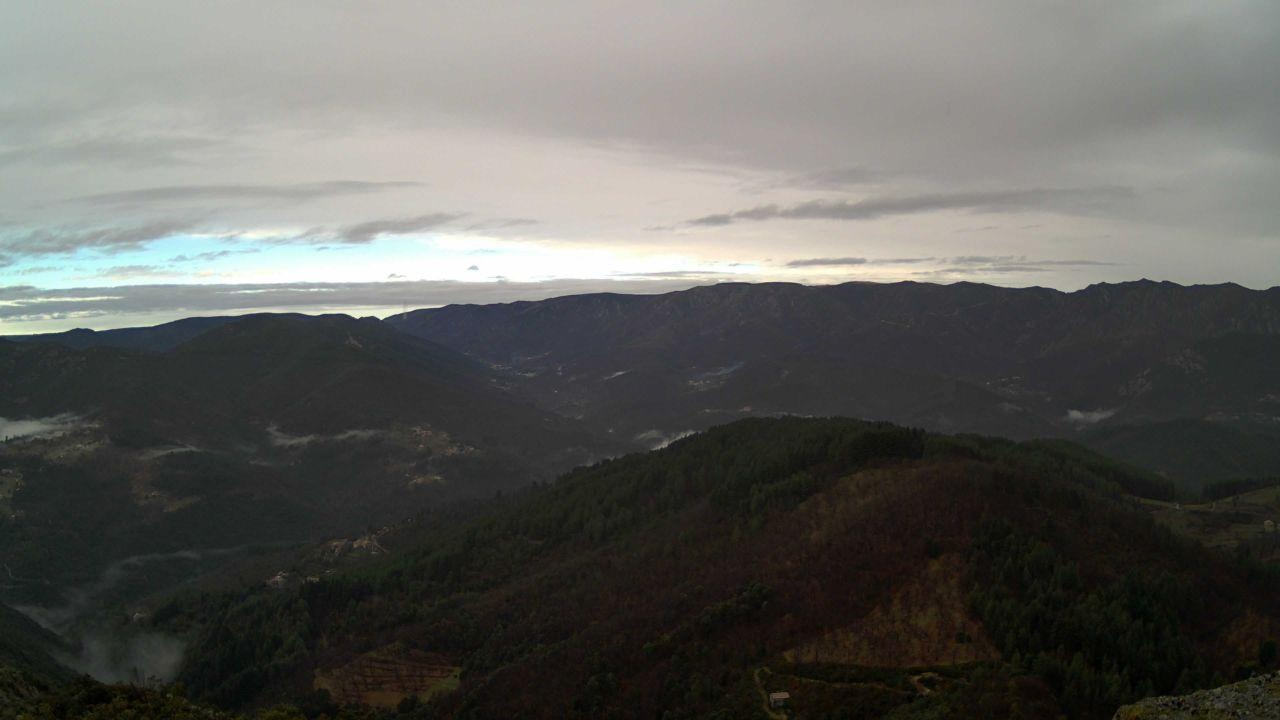
Fire: no
Smoke: yes